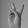
ASL letter: V